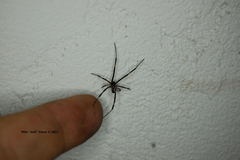
Species: Lactrodectus_hesperus